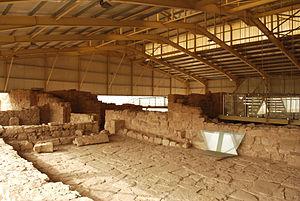
L'ancienne église Saint-Etienne à Umm ar-Rasas